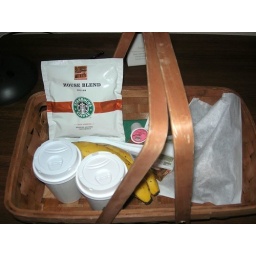
This was the adorable basket that arriving at our hotel room door in the morning with our requested breakfast foods.